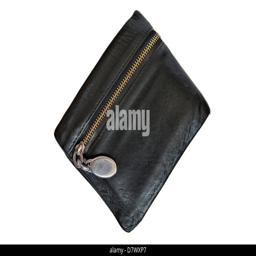
leather black wallet with zipper isolated on a white background